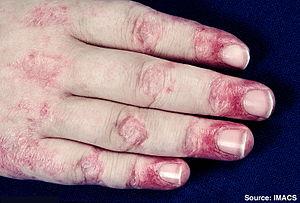
La polymyosite ou dermatopolymyosite est une connectivite caractérisée par une inflammation et une dégénérescence des fibres constituant les muscles squelettiques. Maladie souvent récidivante.